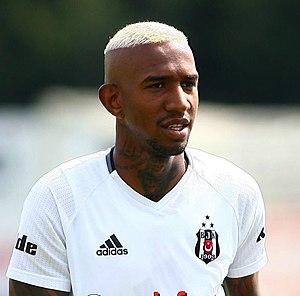
Anderson Souza Conceição, plus communément appelé Talisca, né le 1ᵉʳ février 1994 à Feira de Santana, est un footballeur brésilien évoluant au poste de milieu offensif au club chinois du Guangzhou Evergrande. Il est appelé pour la première fois en sélection brésilienne le 10 novembre 2014.